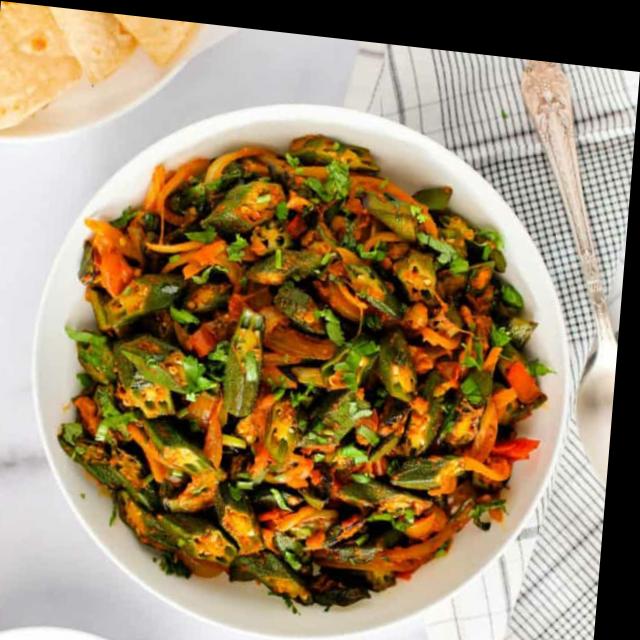
Dish: bhindi_masala